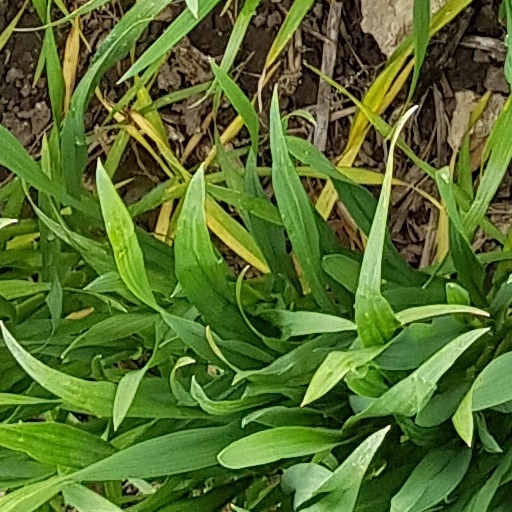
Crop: wheat